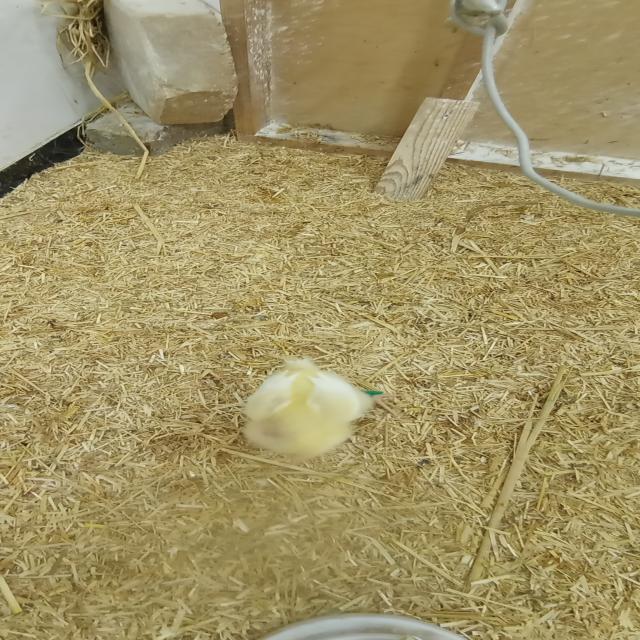
Weight: 216 g